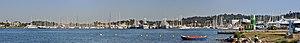
Gouvia (Corfou, Grèce)